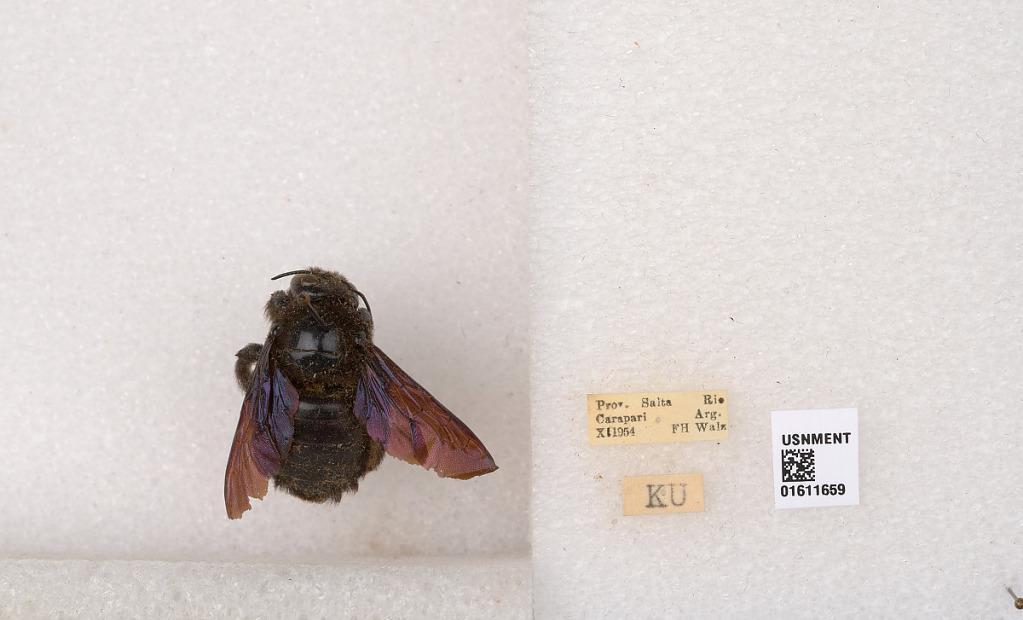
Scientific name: Xylocopa
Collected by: Dias
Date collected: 1954-11-1
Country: Argentina
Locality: Salta, Rio Carapari